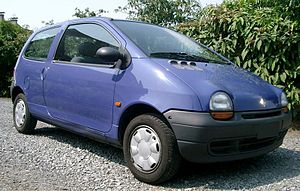
Renault Twingo / Twingo I (1993−2012)
Renault Twingo (1993−1998)
Renault Twingo er en firepersoners mikrobil fra den franske bilfabrikant Renault, som kom på markedet i foråret 1993.